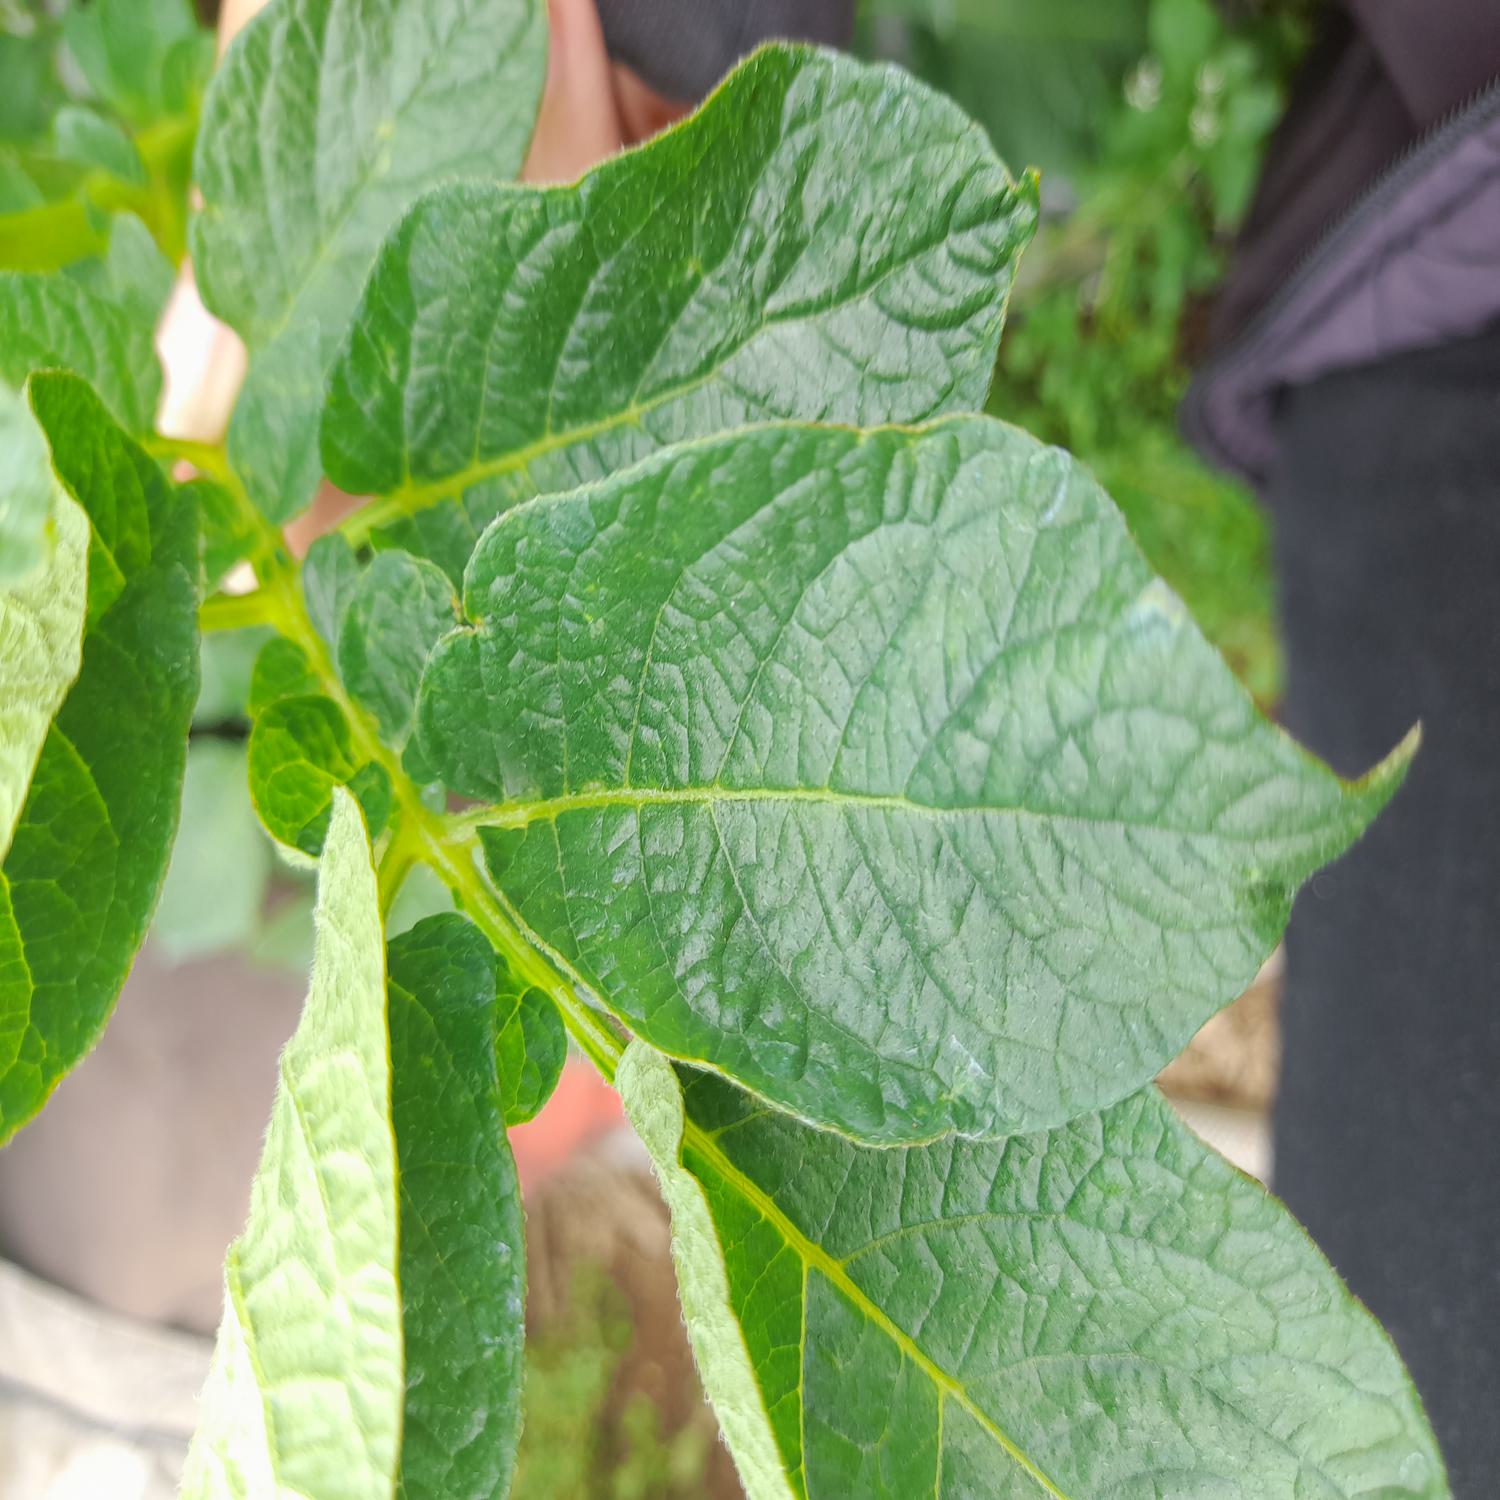
Etiqueta: Virus